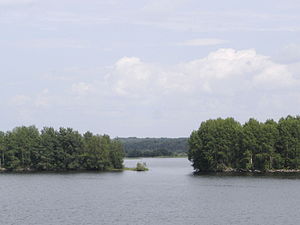
Onega (sø)
Parti fra Onega søen i Rusland
Parti fra Onega søen i Rusland
Onega er en sø i Rusland nordøst for Ladoga. Det er Europas næststørste indsø. Onega har afløb til Ladoga igennem floden Svir.